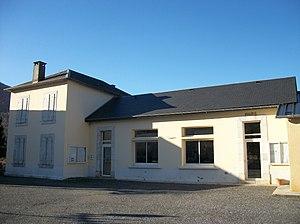
La mairie
Générest est une commune française située dans le département des Hautes-Pyrénées, en région Occitanie.